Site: brandenburg
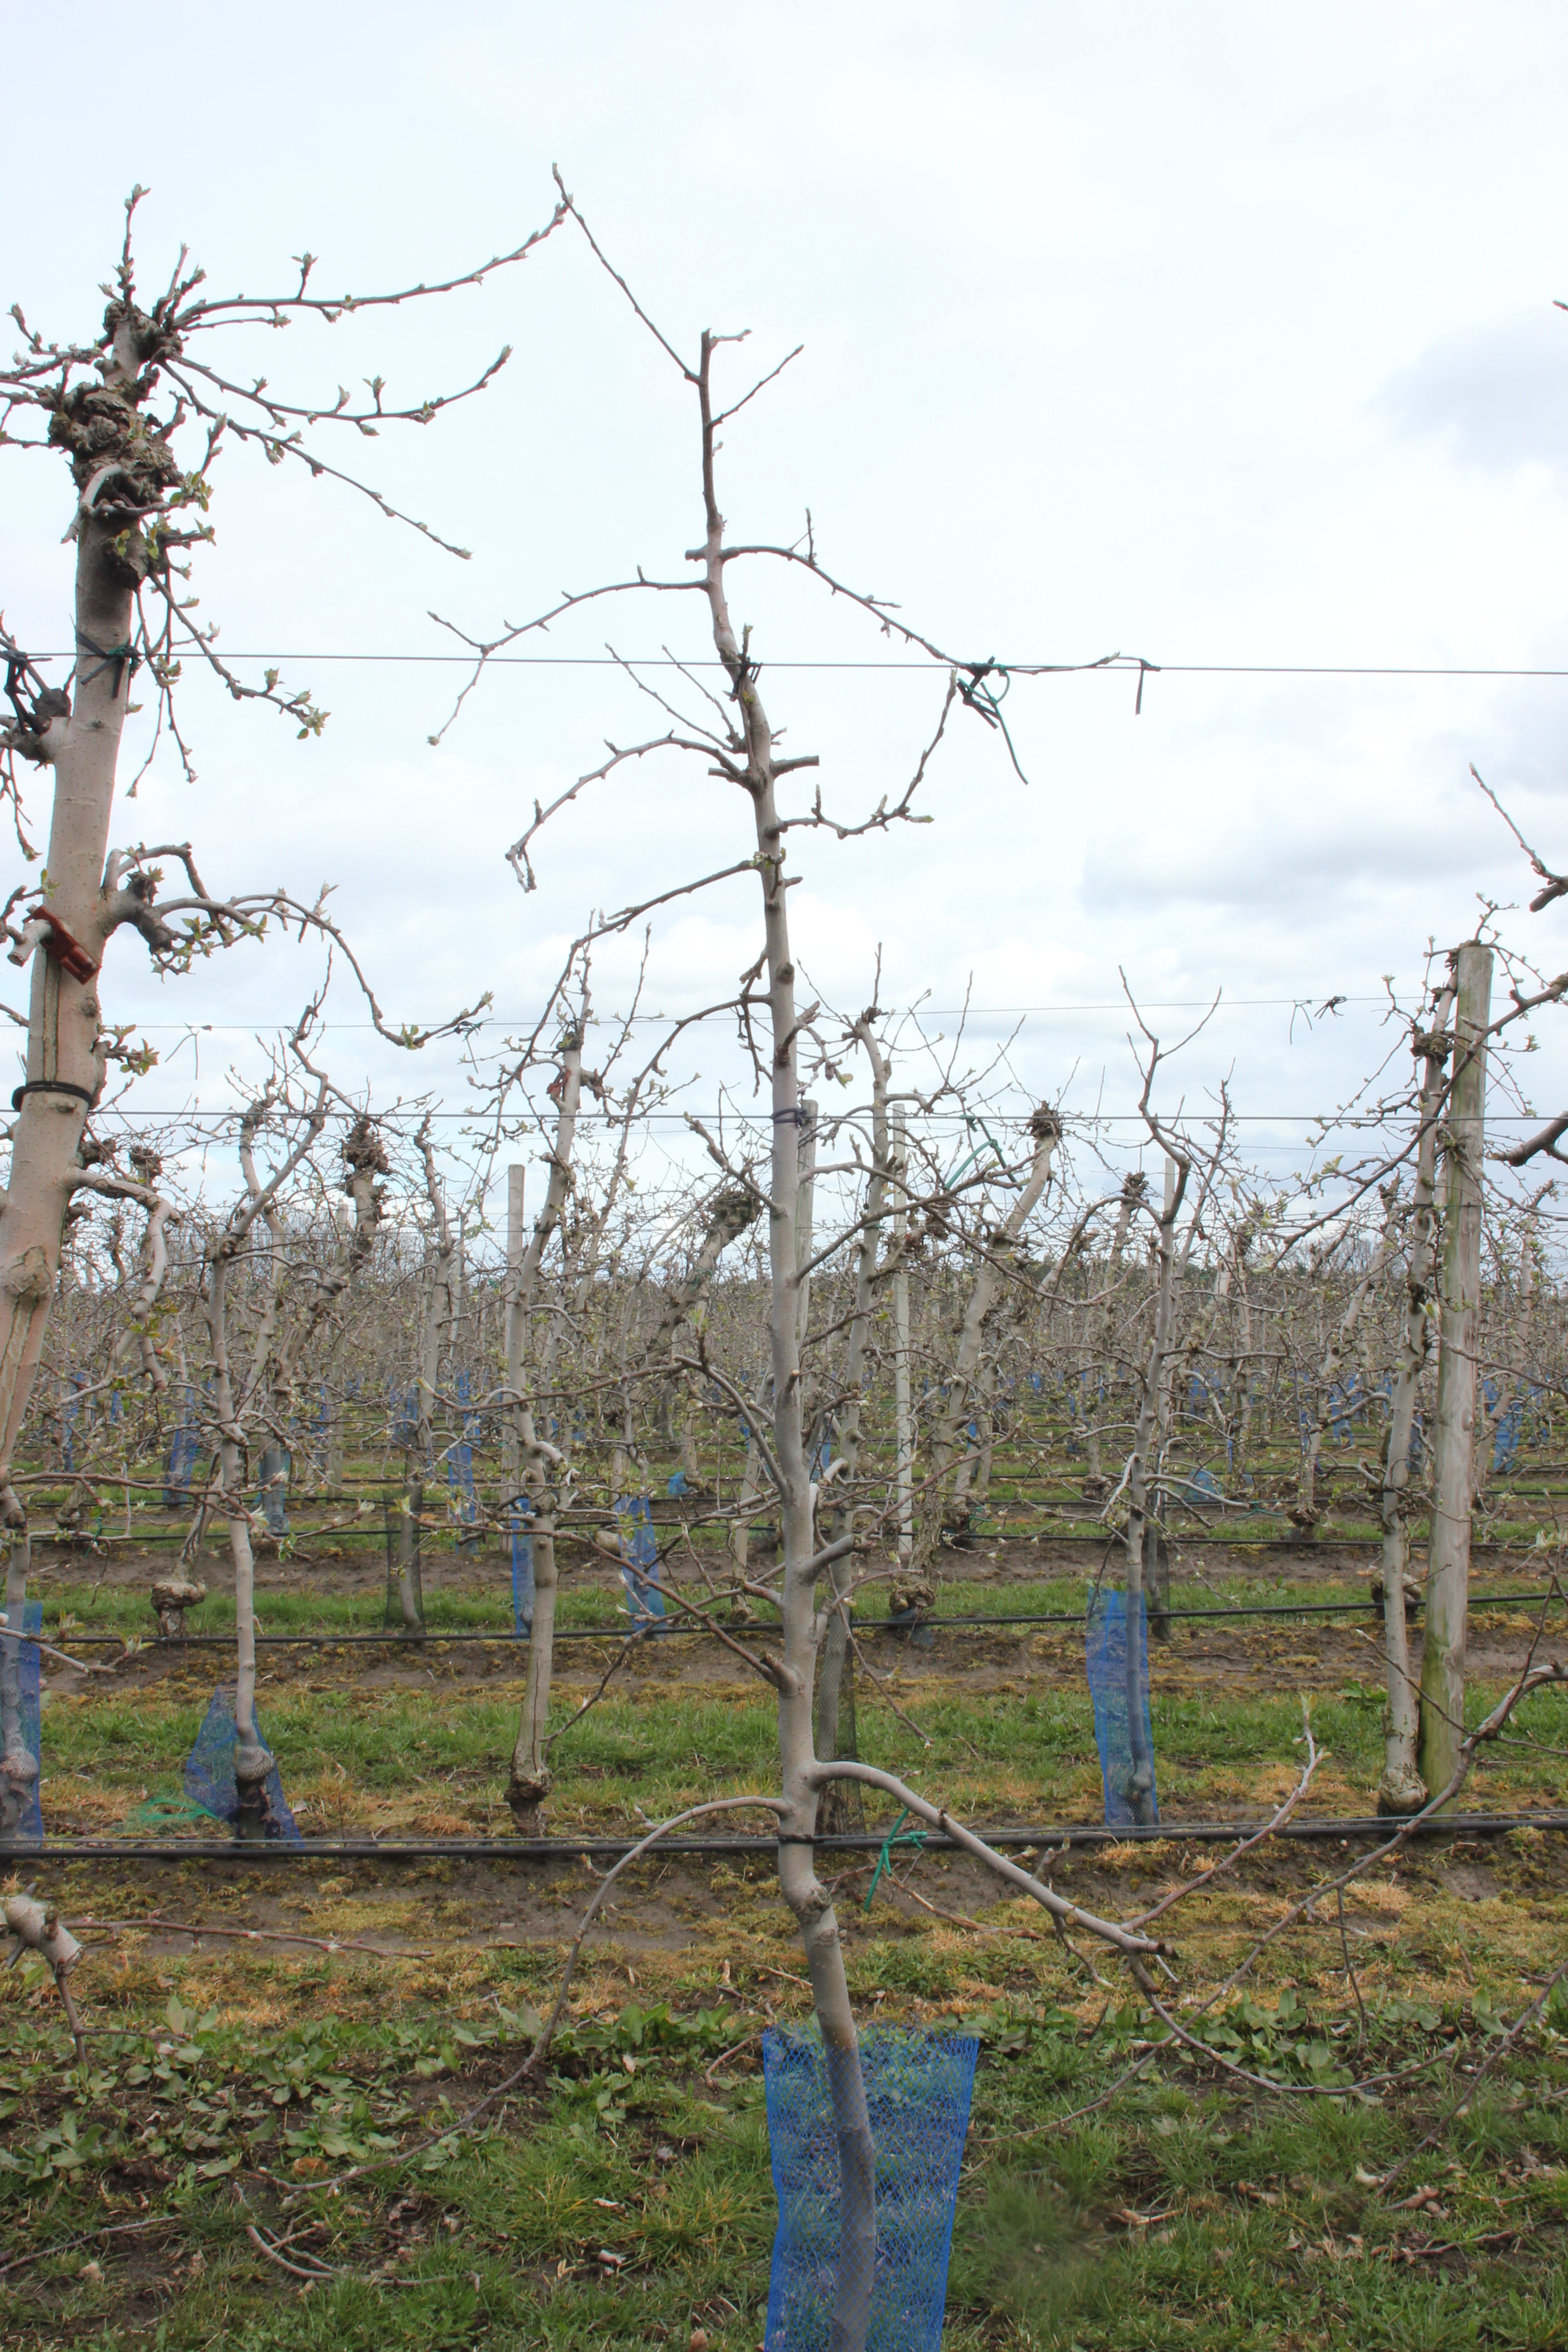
Growth stage (BBCH 55): Inflorescence emergence